List of Ozark characters

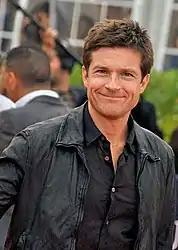
Jason Bateman

Martin "Marty" Byrde (portrayed by Jason Bateman; seasons 1-4) is the husband of Wendy Byrde and father of Charlotte and Jonah Byrde. He was a self-employed financial advisor based in Chicago in 2007, when he and his business partner began to launder money for a Mexican drug cartel.